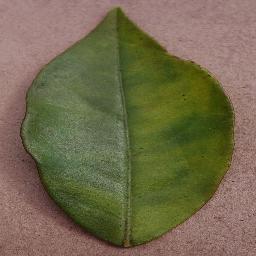
Label: Orange___Haunglongbing_(Citrus_greening)